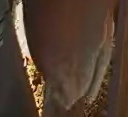
Face region: mouth_nostrils (mouth_chin_nostrils_and_profile)
Pain indicator: moderately_present